Cessna AT-17 Bobcat

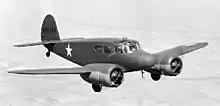
UC-78 in flight

On 19 July 1940, United States Assistant Secretary of War Louis A. Johnson ordered 33 AT-8 trainers, based on the T-50 for the United States Army Air Corps (USAAC). Modifications included cockpit roof windows, more powerful Lycoming R-680 engines and military radios. The first AT-8 was delivered to the USAAC in December 1940, and in late 1941, the US Army ordered an additional 450 AT-17s, based on the T-50. Modifications included additional cockpit windows and Jacobs R-755-9 engines. Production for the U.S. Army Air Corps continued under the designation AT-17 reflecting a change in equipment and engine types. In 1942, the U.S. Army Air Force (the successor to the Air Corps from June 1941) ordered the Bobcat as a light transport as C-78s, which were redesignated as UC-78s on 1 January 1943. By the end of World War II, Cessna had produced more than 4,600 Bobcats for the U.S. Army, 67 of which were transferred to the United States Navy as JRC-1s. The Navy used the aircraft primarily for shuttling crews of ferry flights to and from their home bases. The Bobcat was given the nickname "Bamboo Bomber" in US service. Few Bobcats were still in service with the United States Air Force when it was formed in September 1947, and the type was declared obsolete in 1949.